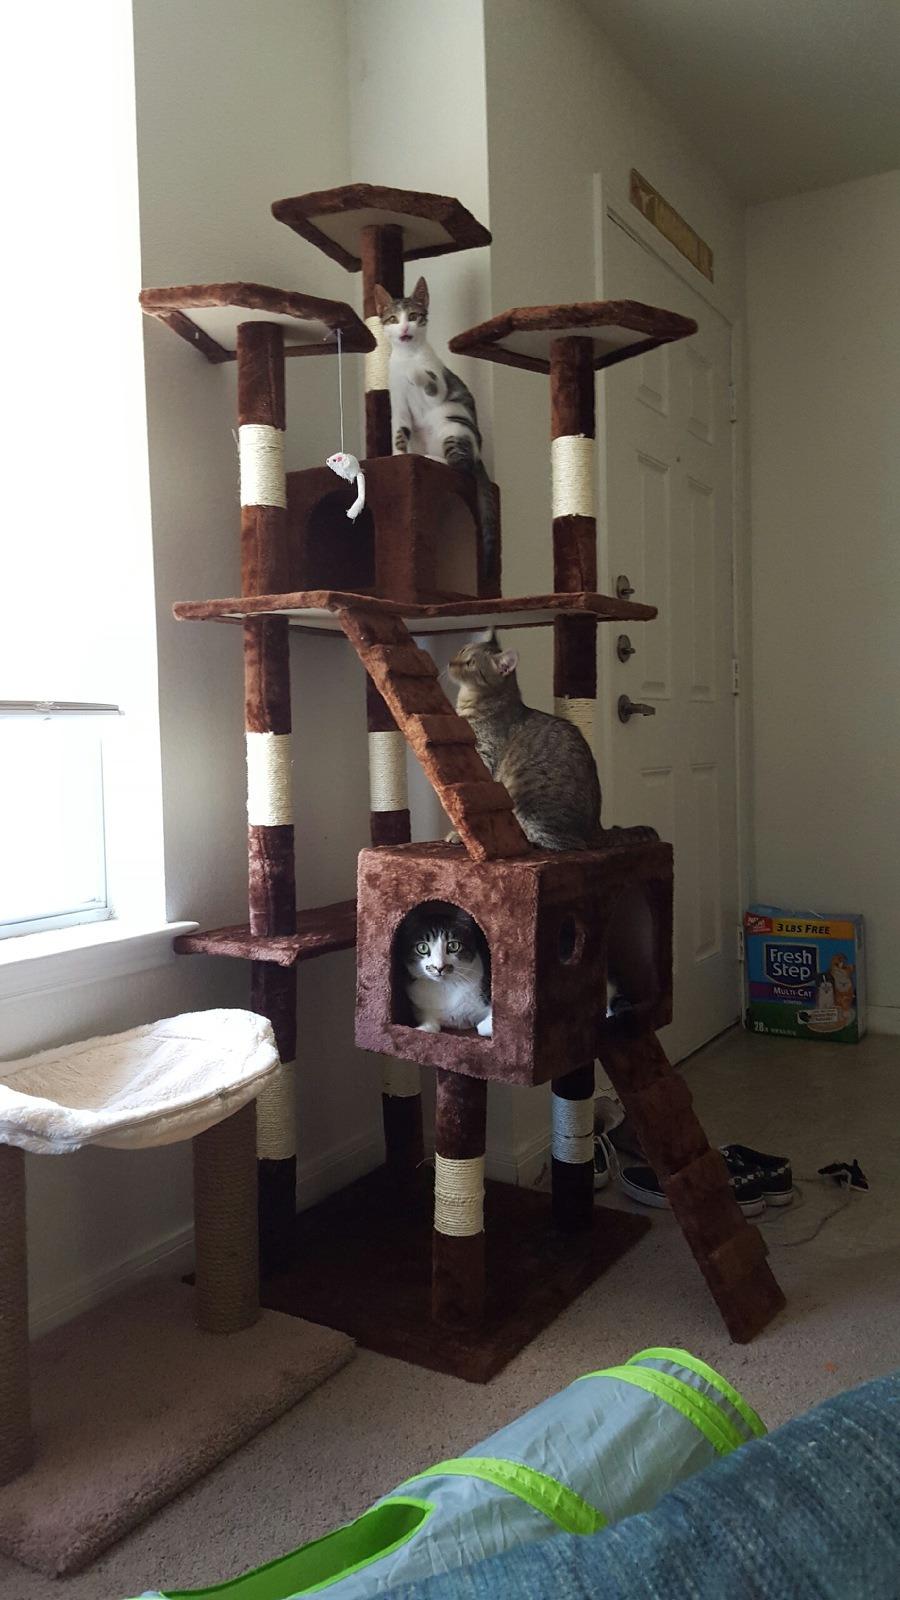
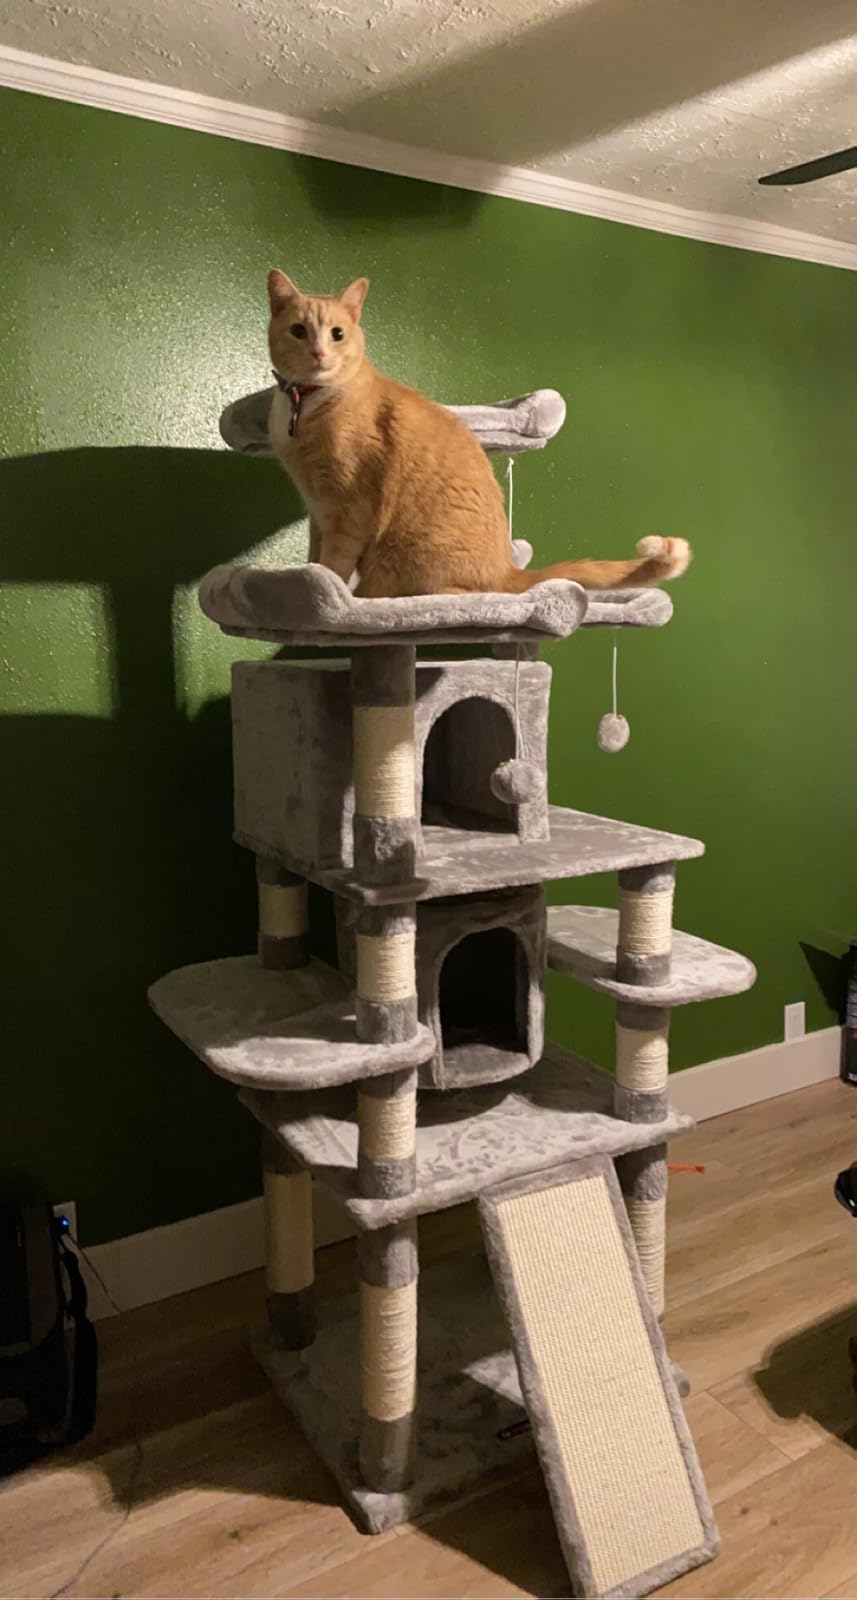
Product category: items_cat tree
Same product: no